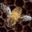
Label: bee